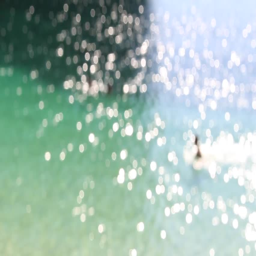
sparkling fresh wavy water is shining on a sunny summer day in slow motion , abstract blurry background